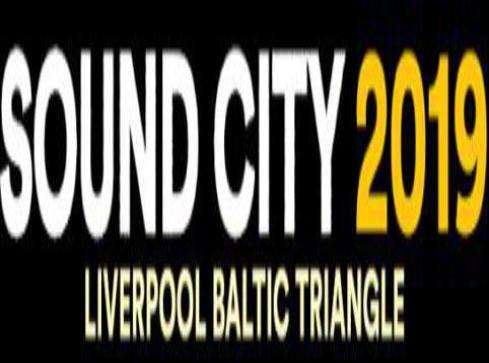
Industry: Leisure